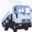
Label: truck